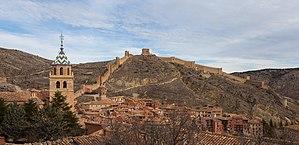
Albarracín est une municipalité de la comarque de la Sierra de Albarracín, dans la province de Teruel, communauté autonome d'Aragon en Espagne. Albarracín appartient à l'association Les Plus Beaux Villages d'Espagne.